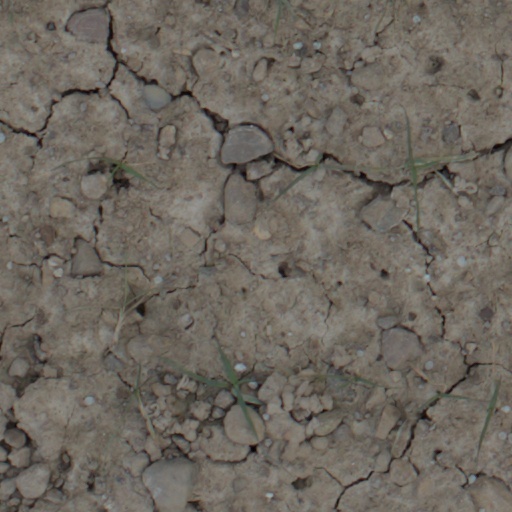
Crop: wheat